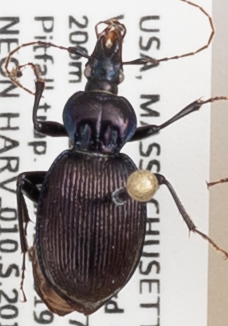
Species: Sphaeroderus canadensis canadensis
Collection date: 2019-08-13
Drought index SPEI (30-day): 0.39
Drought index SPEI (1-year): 1.28
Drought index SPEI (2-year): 2.09